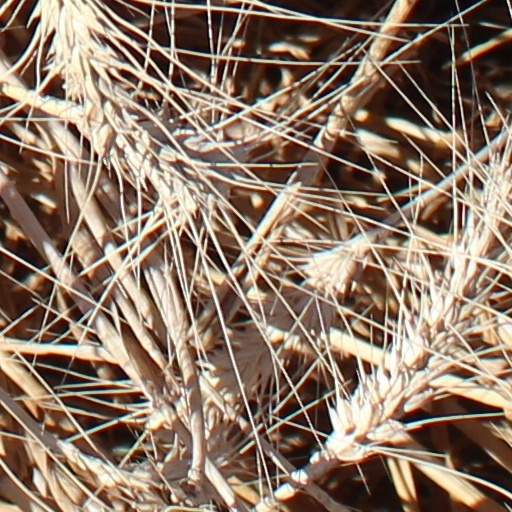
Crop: wheat